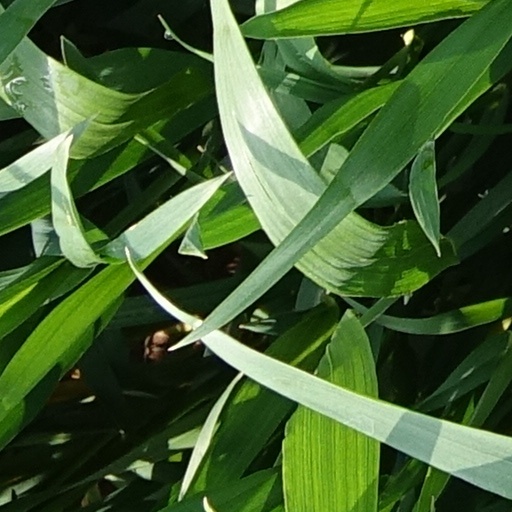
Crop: wheat